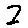
Label: 2